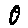
Label: 0